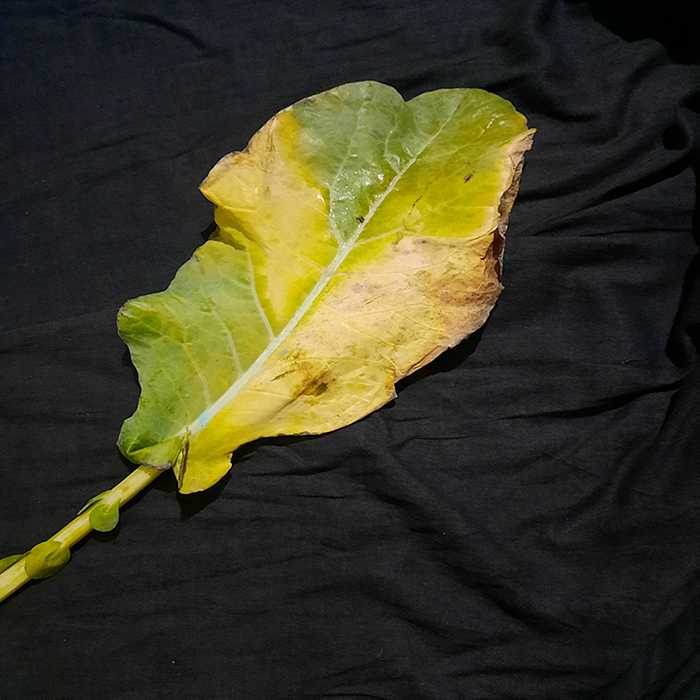
Plant: Cauliflower
Label: Black Rot